Mishmeret

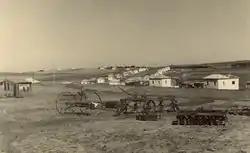
Mishmeret circa 1951

Mishmeret is a moshav in central Israel. Located in the Sharon plain near Netanya and the HaSharon Junction and covering 3,800 dunams, it falls under the jurisdiction of Lev HaSharon Regional Council. In it had a population of .